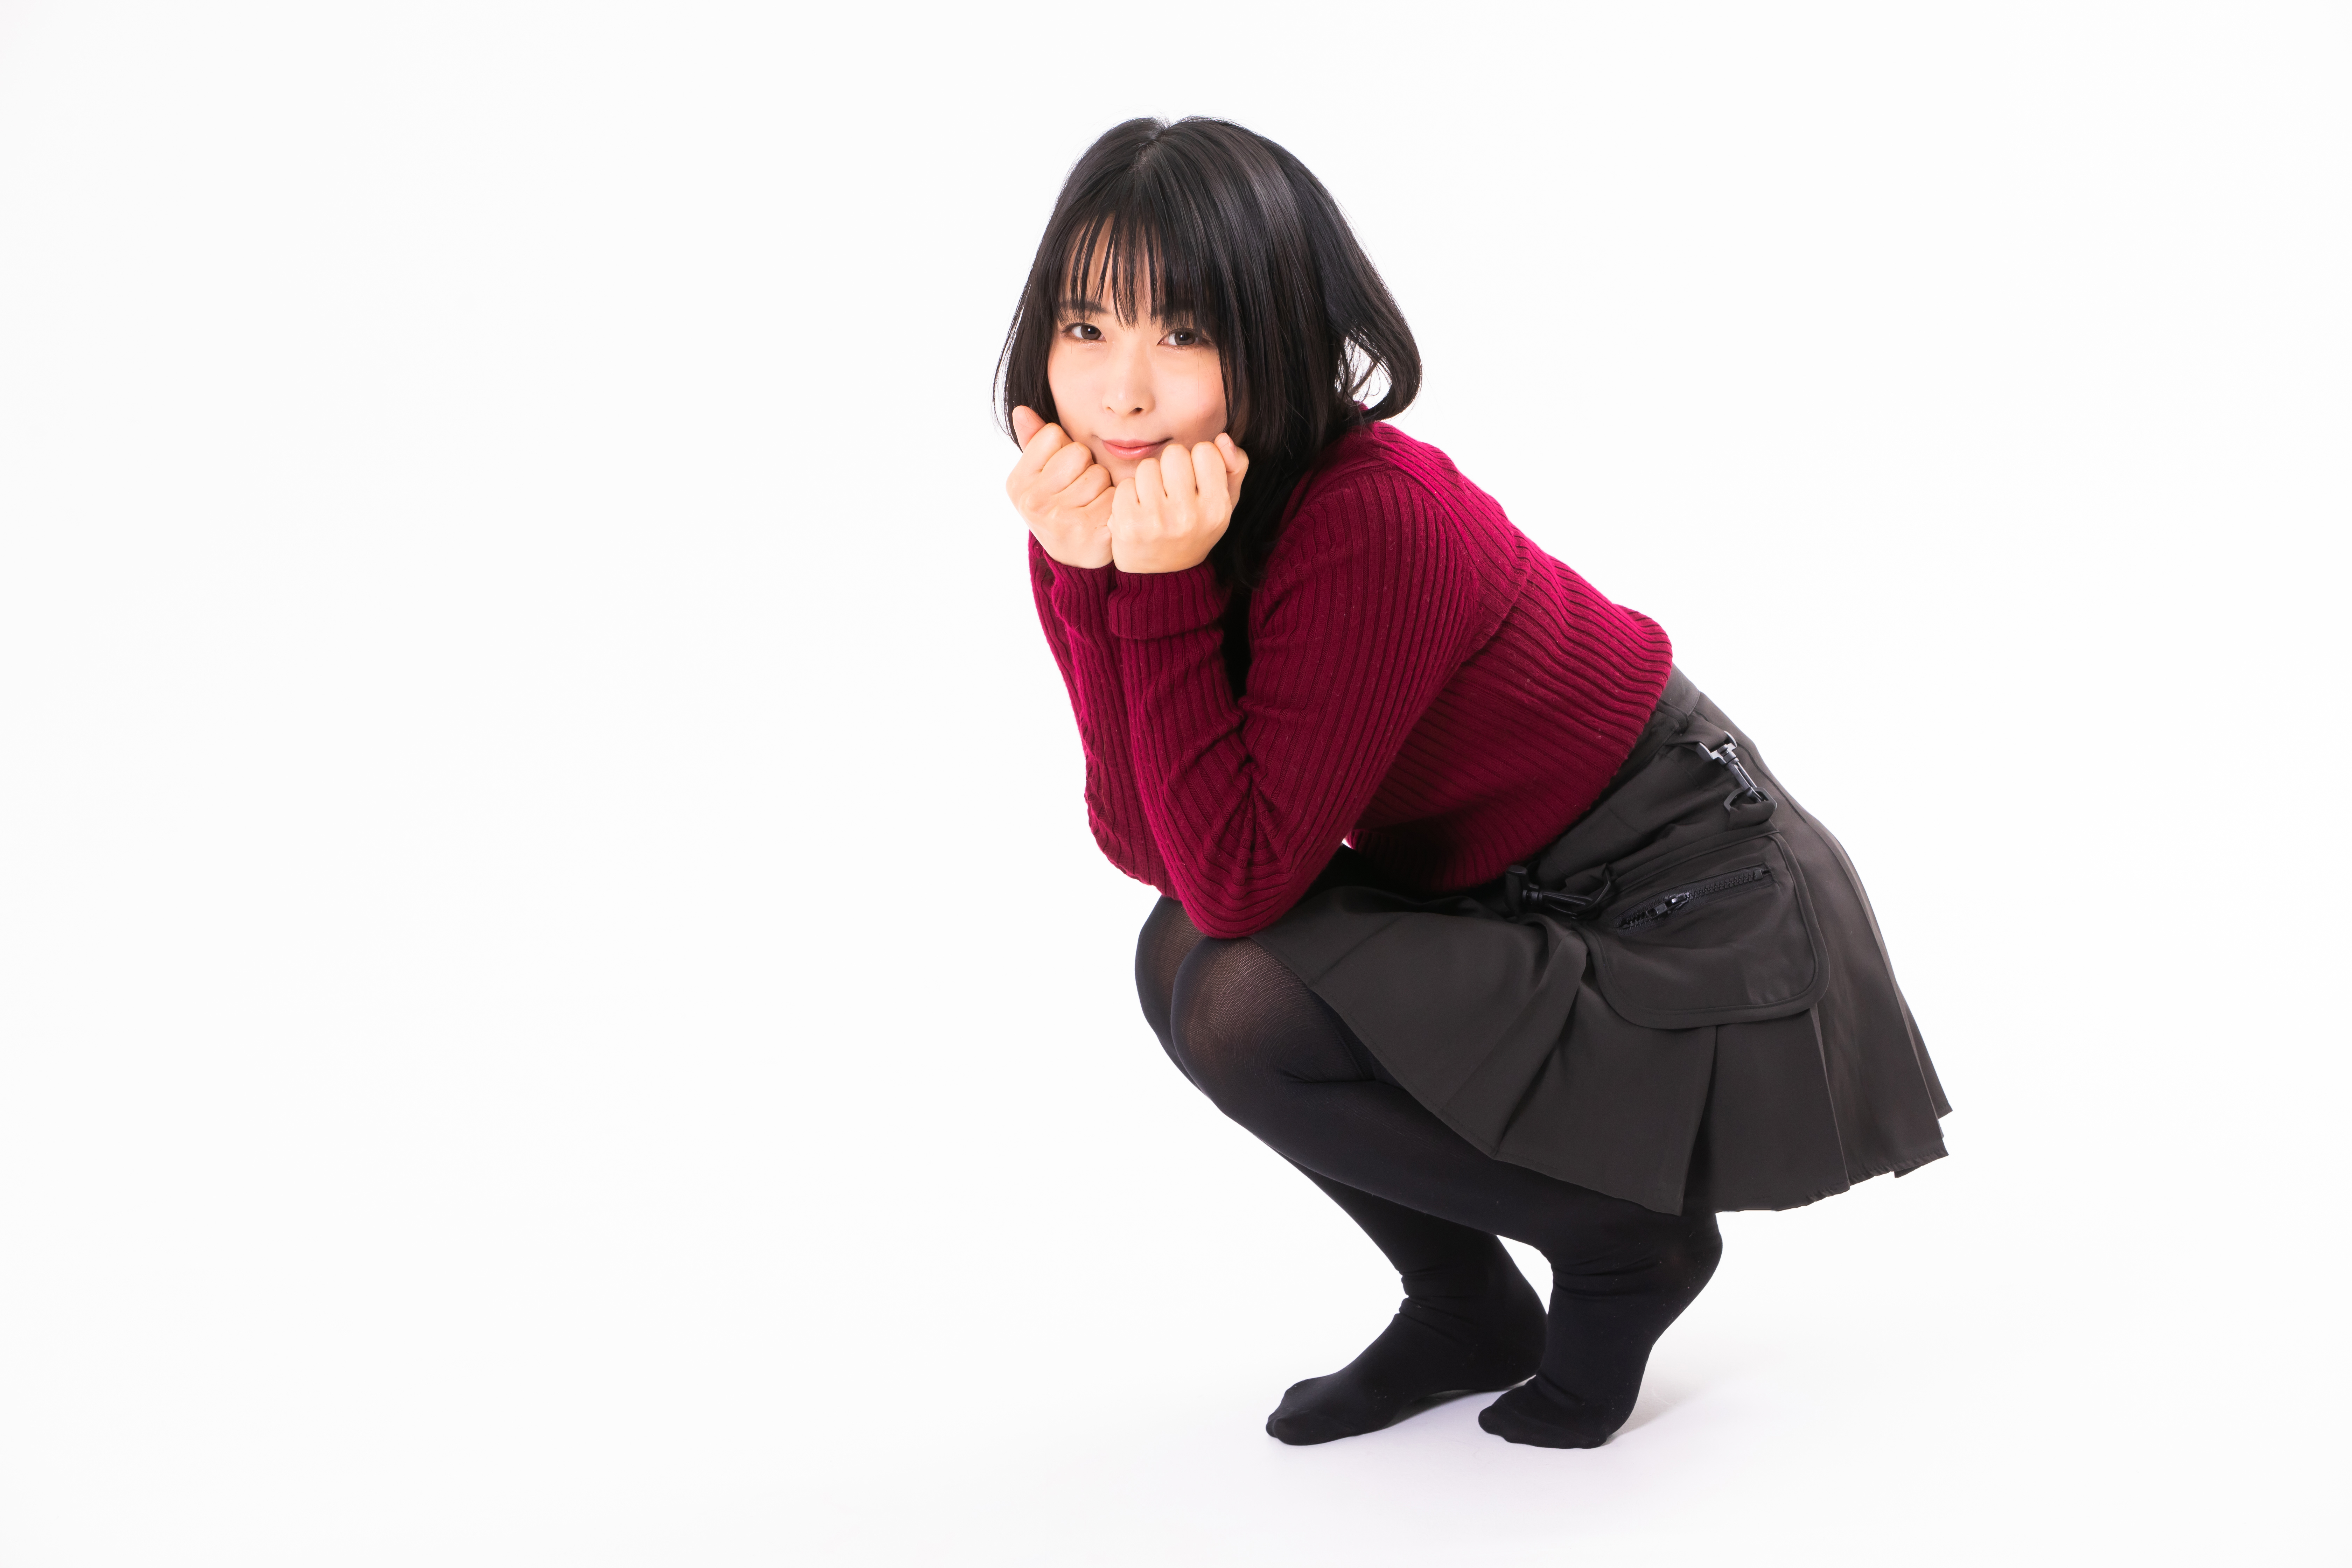
woman, sitting, standing, leg, fashion, joint, design, human body, knee, tights, outerwear, thigh, photography, black hair, abdomen, gesture